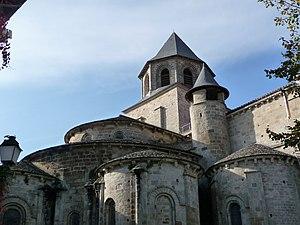
L'abbaye Saint-Pierre de Beaulieu-sur-Dordogne est une abbaye bénédictine située à Beaulieu-sur-Dordogne dans le département de la Corrèze